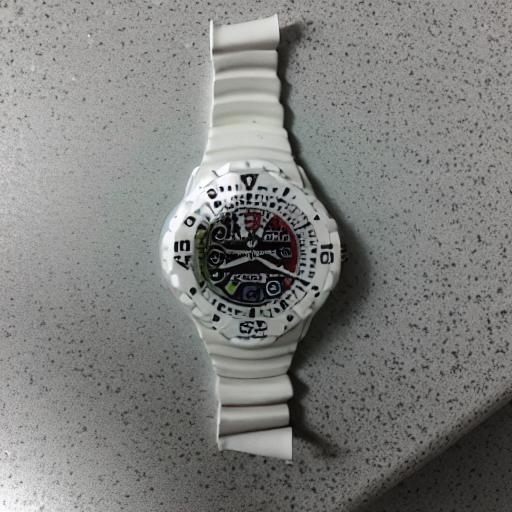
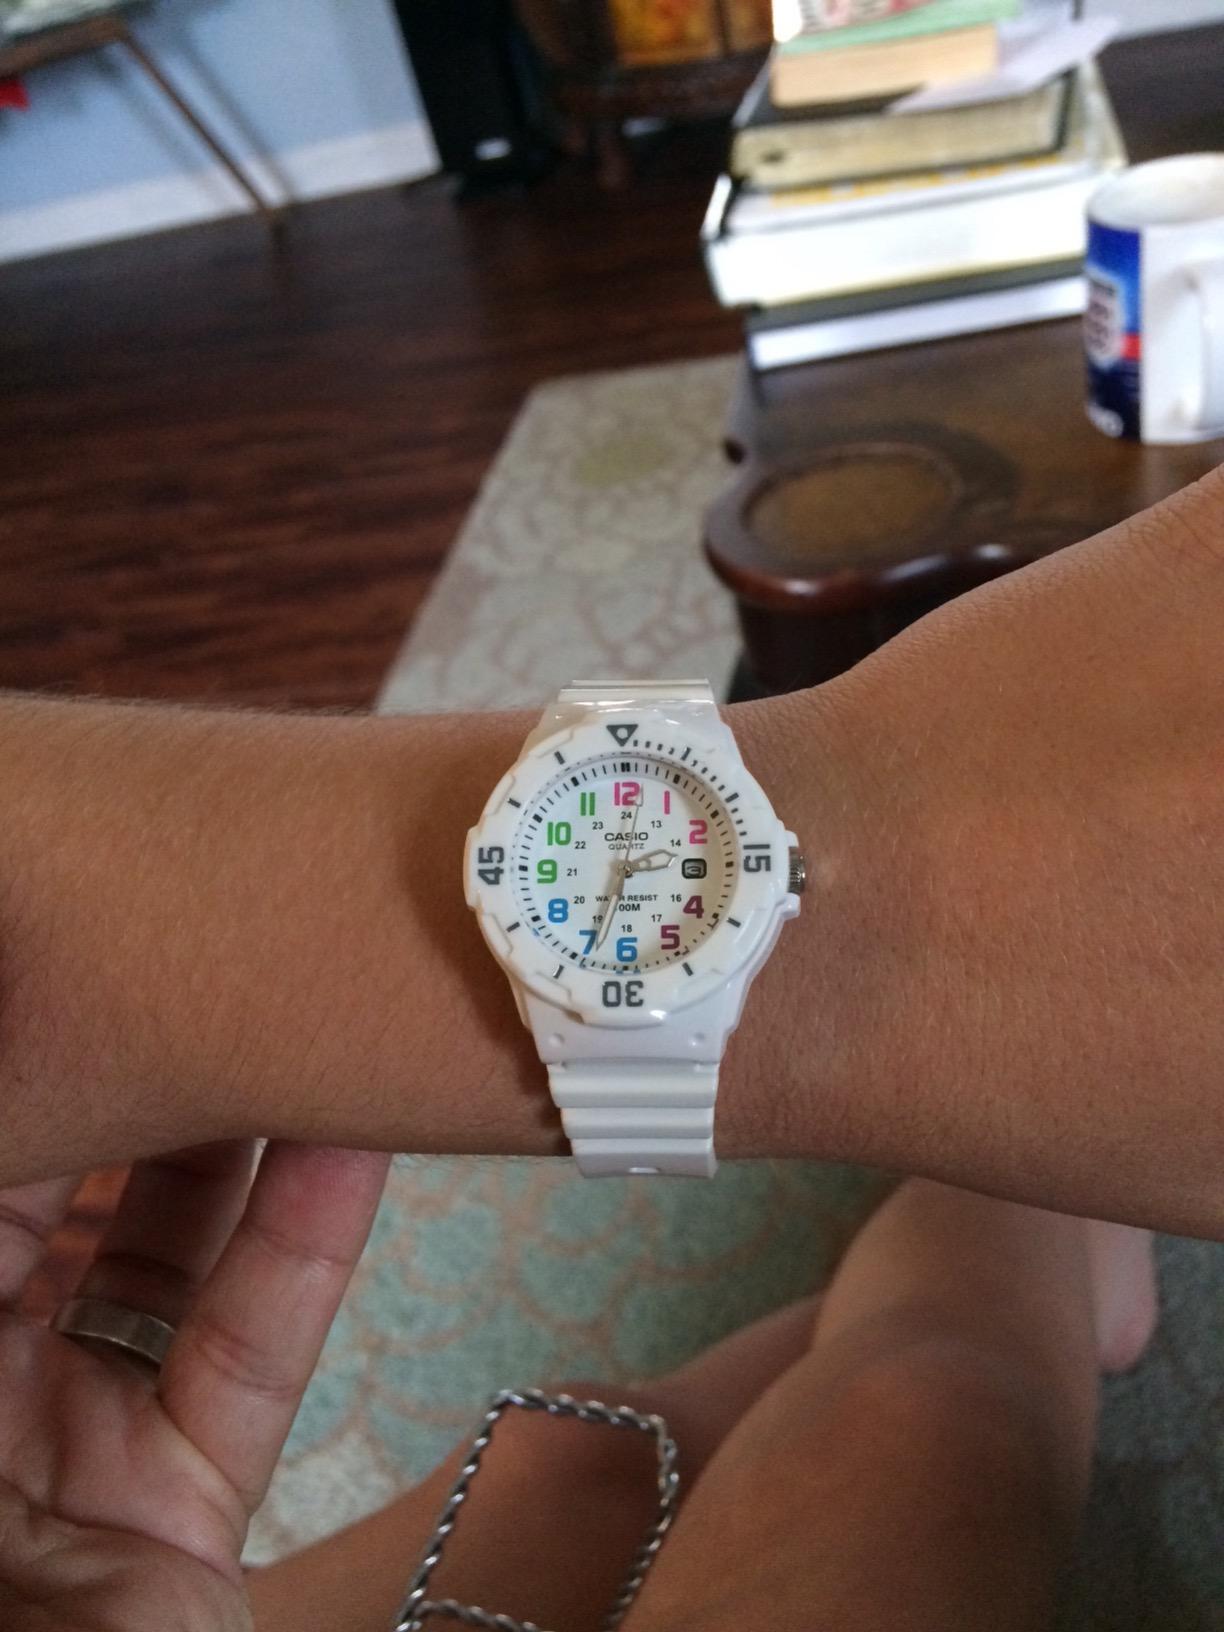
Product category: accessories_watch
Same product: no